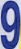
Number: 9